JCB Fastrac

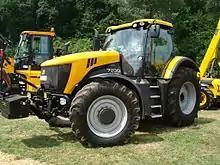
JCB 7230

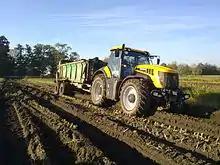
Fastrac 8310 with a muck spreader

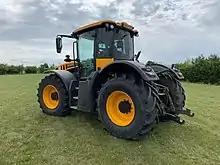
A 2015 JCB Fastrac 4220

JCB currently holds the world record for the Fastest Tractor (Modified), this was achieved on 23 October 2019 by driver Guy Martin, averaging over two timed kilometres, with a top speed of , in Elvington, North Yorkshire.